Lists of countries with people on postage stamps

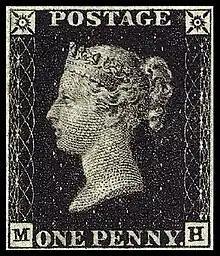
A Penny Black British postage stamp

Since 1840, when the Penny Black featured a profile of Queen Victoria, it has been a tradition worldwide for nations to honor people on their postage stamps.